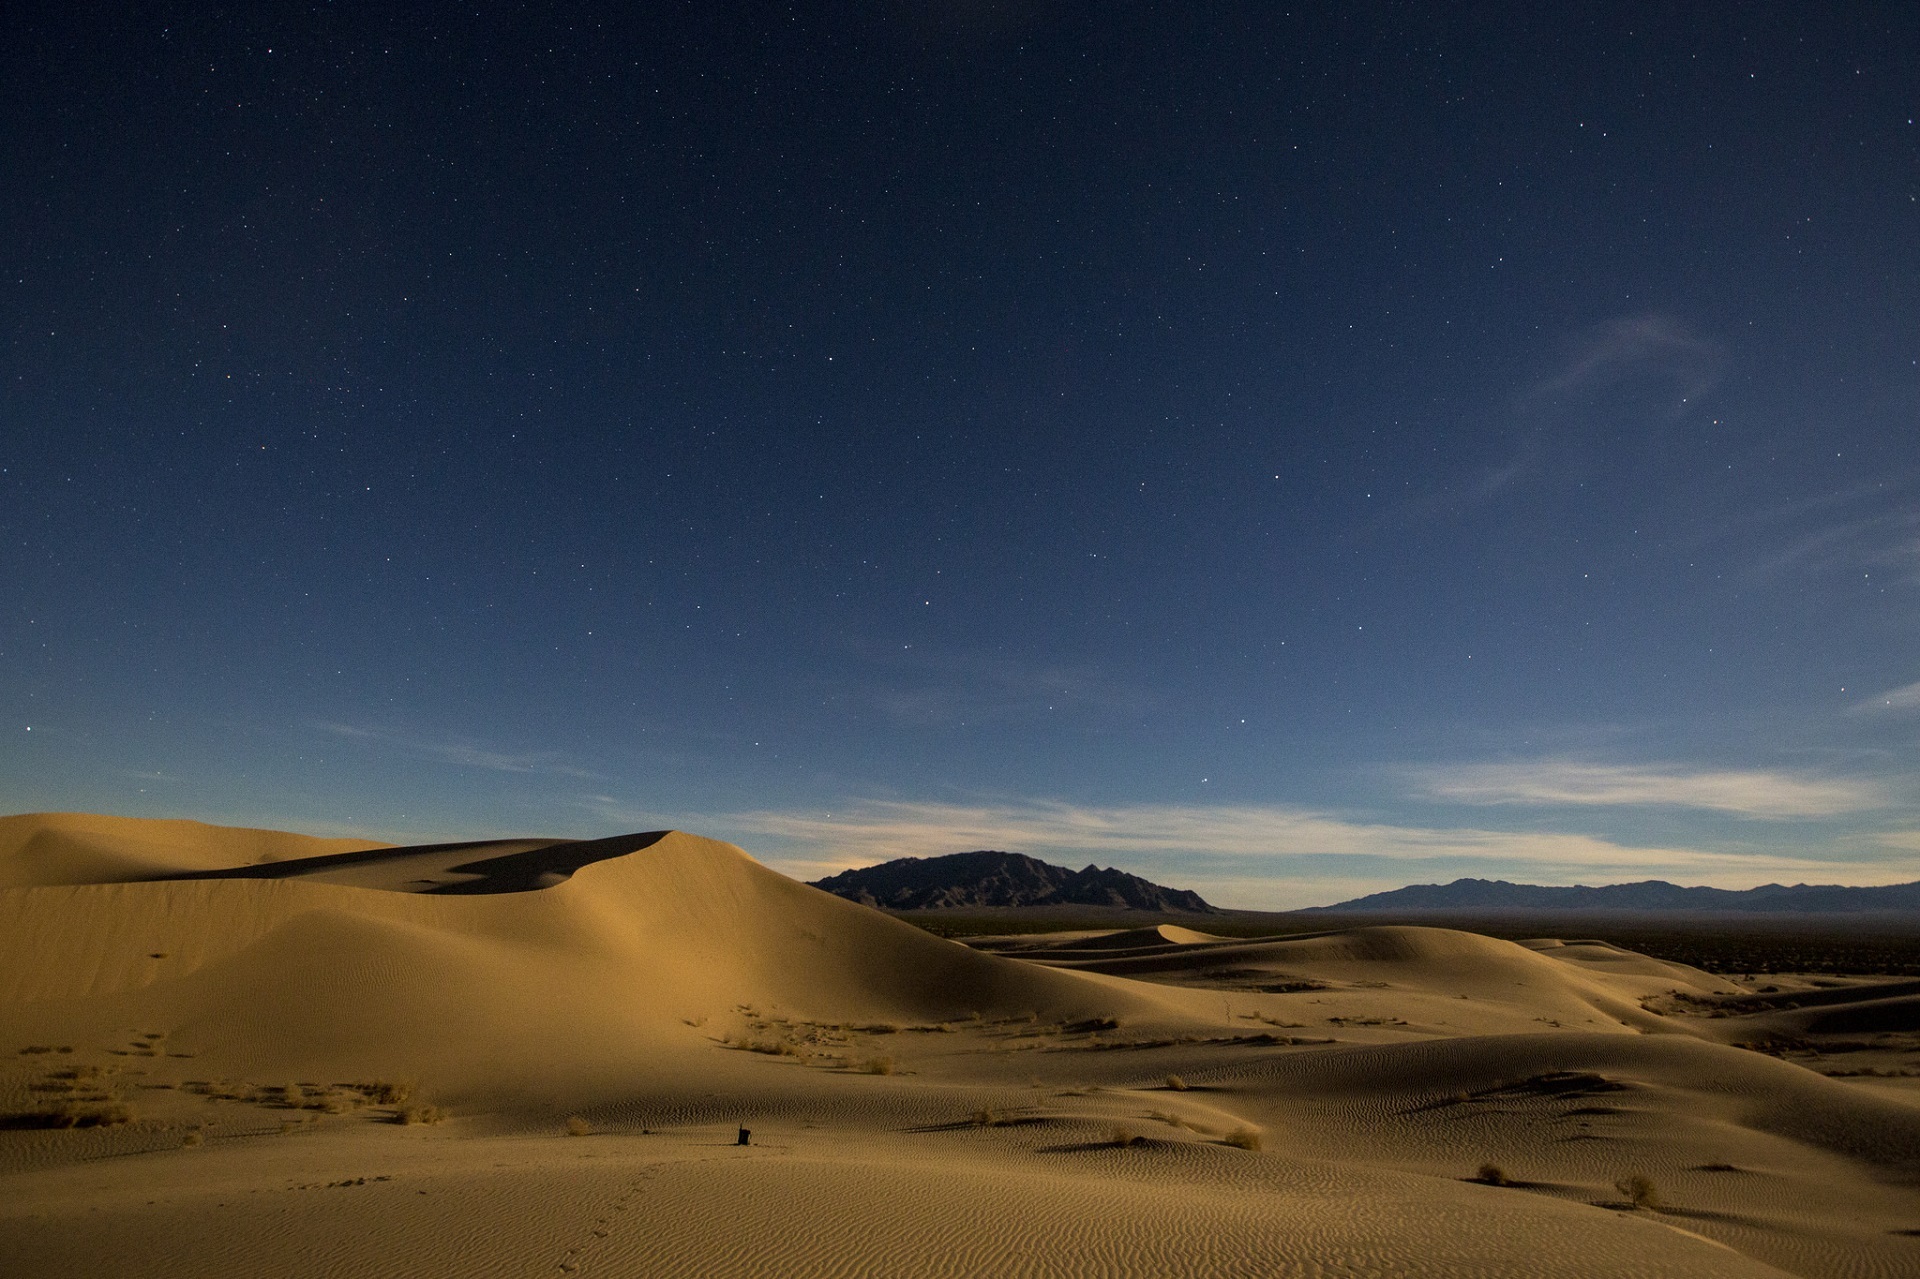
landscape, sand, horizon, wilderness, sky, desert, atmosphere, dry, evening, twilight, scenic, outdoors, plateau, habitat, landform, erg, sand dunes, natural environment, geographical feature, aeolian landform